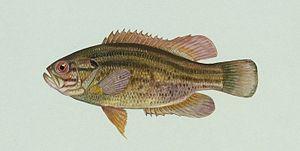
Les Centrarchidae sont une famille nord-américaine de poissons téléostéens, que l'on peut notamment trouver dans les étangs créés par le castor.
Acantharchus pomotis est un poisson de la famille Centrarchidae fréquent dans les eaux douces longeant la côte Atlantique d'Amérique du Nord. L'espèce est présente de l'État de New York jusque la Floride.